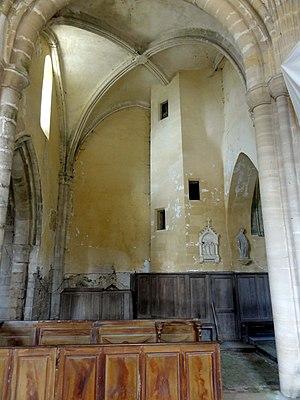
Intérieur de l'église - voir le titre du fichier.
L'église Saint-Josse est une église catholique paroissiale située à Parnes, dans l'Oise, en France. Sa construction à partir de 1089 fut motivée par l'attrait des reliques de saint Josse exercé sur les pèlerins. L'église qui lui avait précédée était dédiée à saint Martin, mais ce premier vocable tomba dans l'oubli. De dimensions généreuses par rapport à la taille du village, l'église Saint-Josse est un édifice très complexe, et sa forme actuelle n'est que le fruit des remaniements successifs. Ceci n'empêche pas une construction soignée et des qualités architecturales indéniables. L'église réunit des parties marquées par les différents stades d'évolution de l'architecture gothique, et possède notamment un portail flamboyant d'une grande richesse sculpturale. D'autre part, l'abside romane édifiée vers l'an 1100 avec son cul-de-four nervé et ses arcatures décoratives est tout autant d'un grand intérêt archéologique. Les parties basses du clocher et l'étage de beffroi remontent à la même époque. L'édifice a été restauré pendant les années 1860-1870, et est classé monument historique depuis 1913.